Mike Shinoda

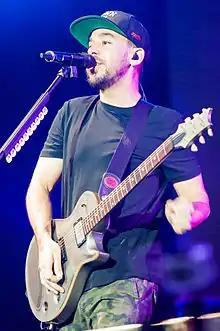
Shinoda performing with Linkin Park in 2014

Shinoda and Rubin again shared a production credit for Linkin Park's fourth album, "A Thousand Suns", which was released on September 14, 2010. This album featured more of his singing than rapping. Shinoda raps in three tracks, specifically "When They Come for Me", "Wretches and Kings" and second single "Waiting for the End", while he sings on numerous songs (specifically verses), such as third single "Burning in the Skies", "Robot Boy", "Blackout", fourth single "Iridescent" and lead single "The Catalyst". Bennington and Shinoda sang simultaneously together on "The Catalyst", "Jornada del Muerto" and "Robot Boy", while "Iridescent" features all band members singing together.